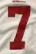
Number: 7